Singapore Police Force

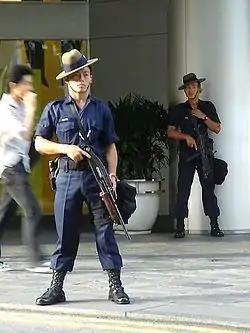
Gurkha police officers

Dark blue is the organisational colour of the Singapore Police Force and has remained so continuously since 1969. Derivatives of the standard blue uniform (collectively called the No. 3 uniform) was adopted for specialised forces and for all officers in various occasions which calls for more formal or casual attire.